Royal National Park railway station

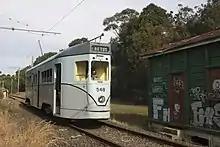
Phoenix carriage 548 departing Royal National Park station

Royal National Park railway station is located in Audley, New South Wales and services travellers to the Royal National Park. It is the terminus of the Royal National Park railway line, formerly part of the Sydney commuter rail network and now operated by the Sydney Tramway Museum. The station opened in 1886 and was served by trains on the Sydney network until 1991 when the Royal National Park railway line was closed due to low patronage. The line and station were transferred to the Sydney Tramway Museum and re-opened in May 1993 for heritage tramway operations.